Gilbert Arthur à Beckett

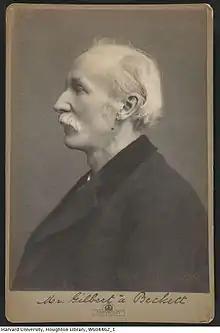
Gilbert Arthur à Beckett

Gilbert Arthur à Beckett (April 7, 1837 – October 15, 1891) was an English writer.